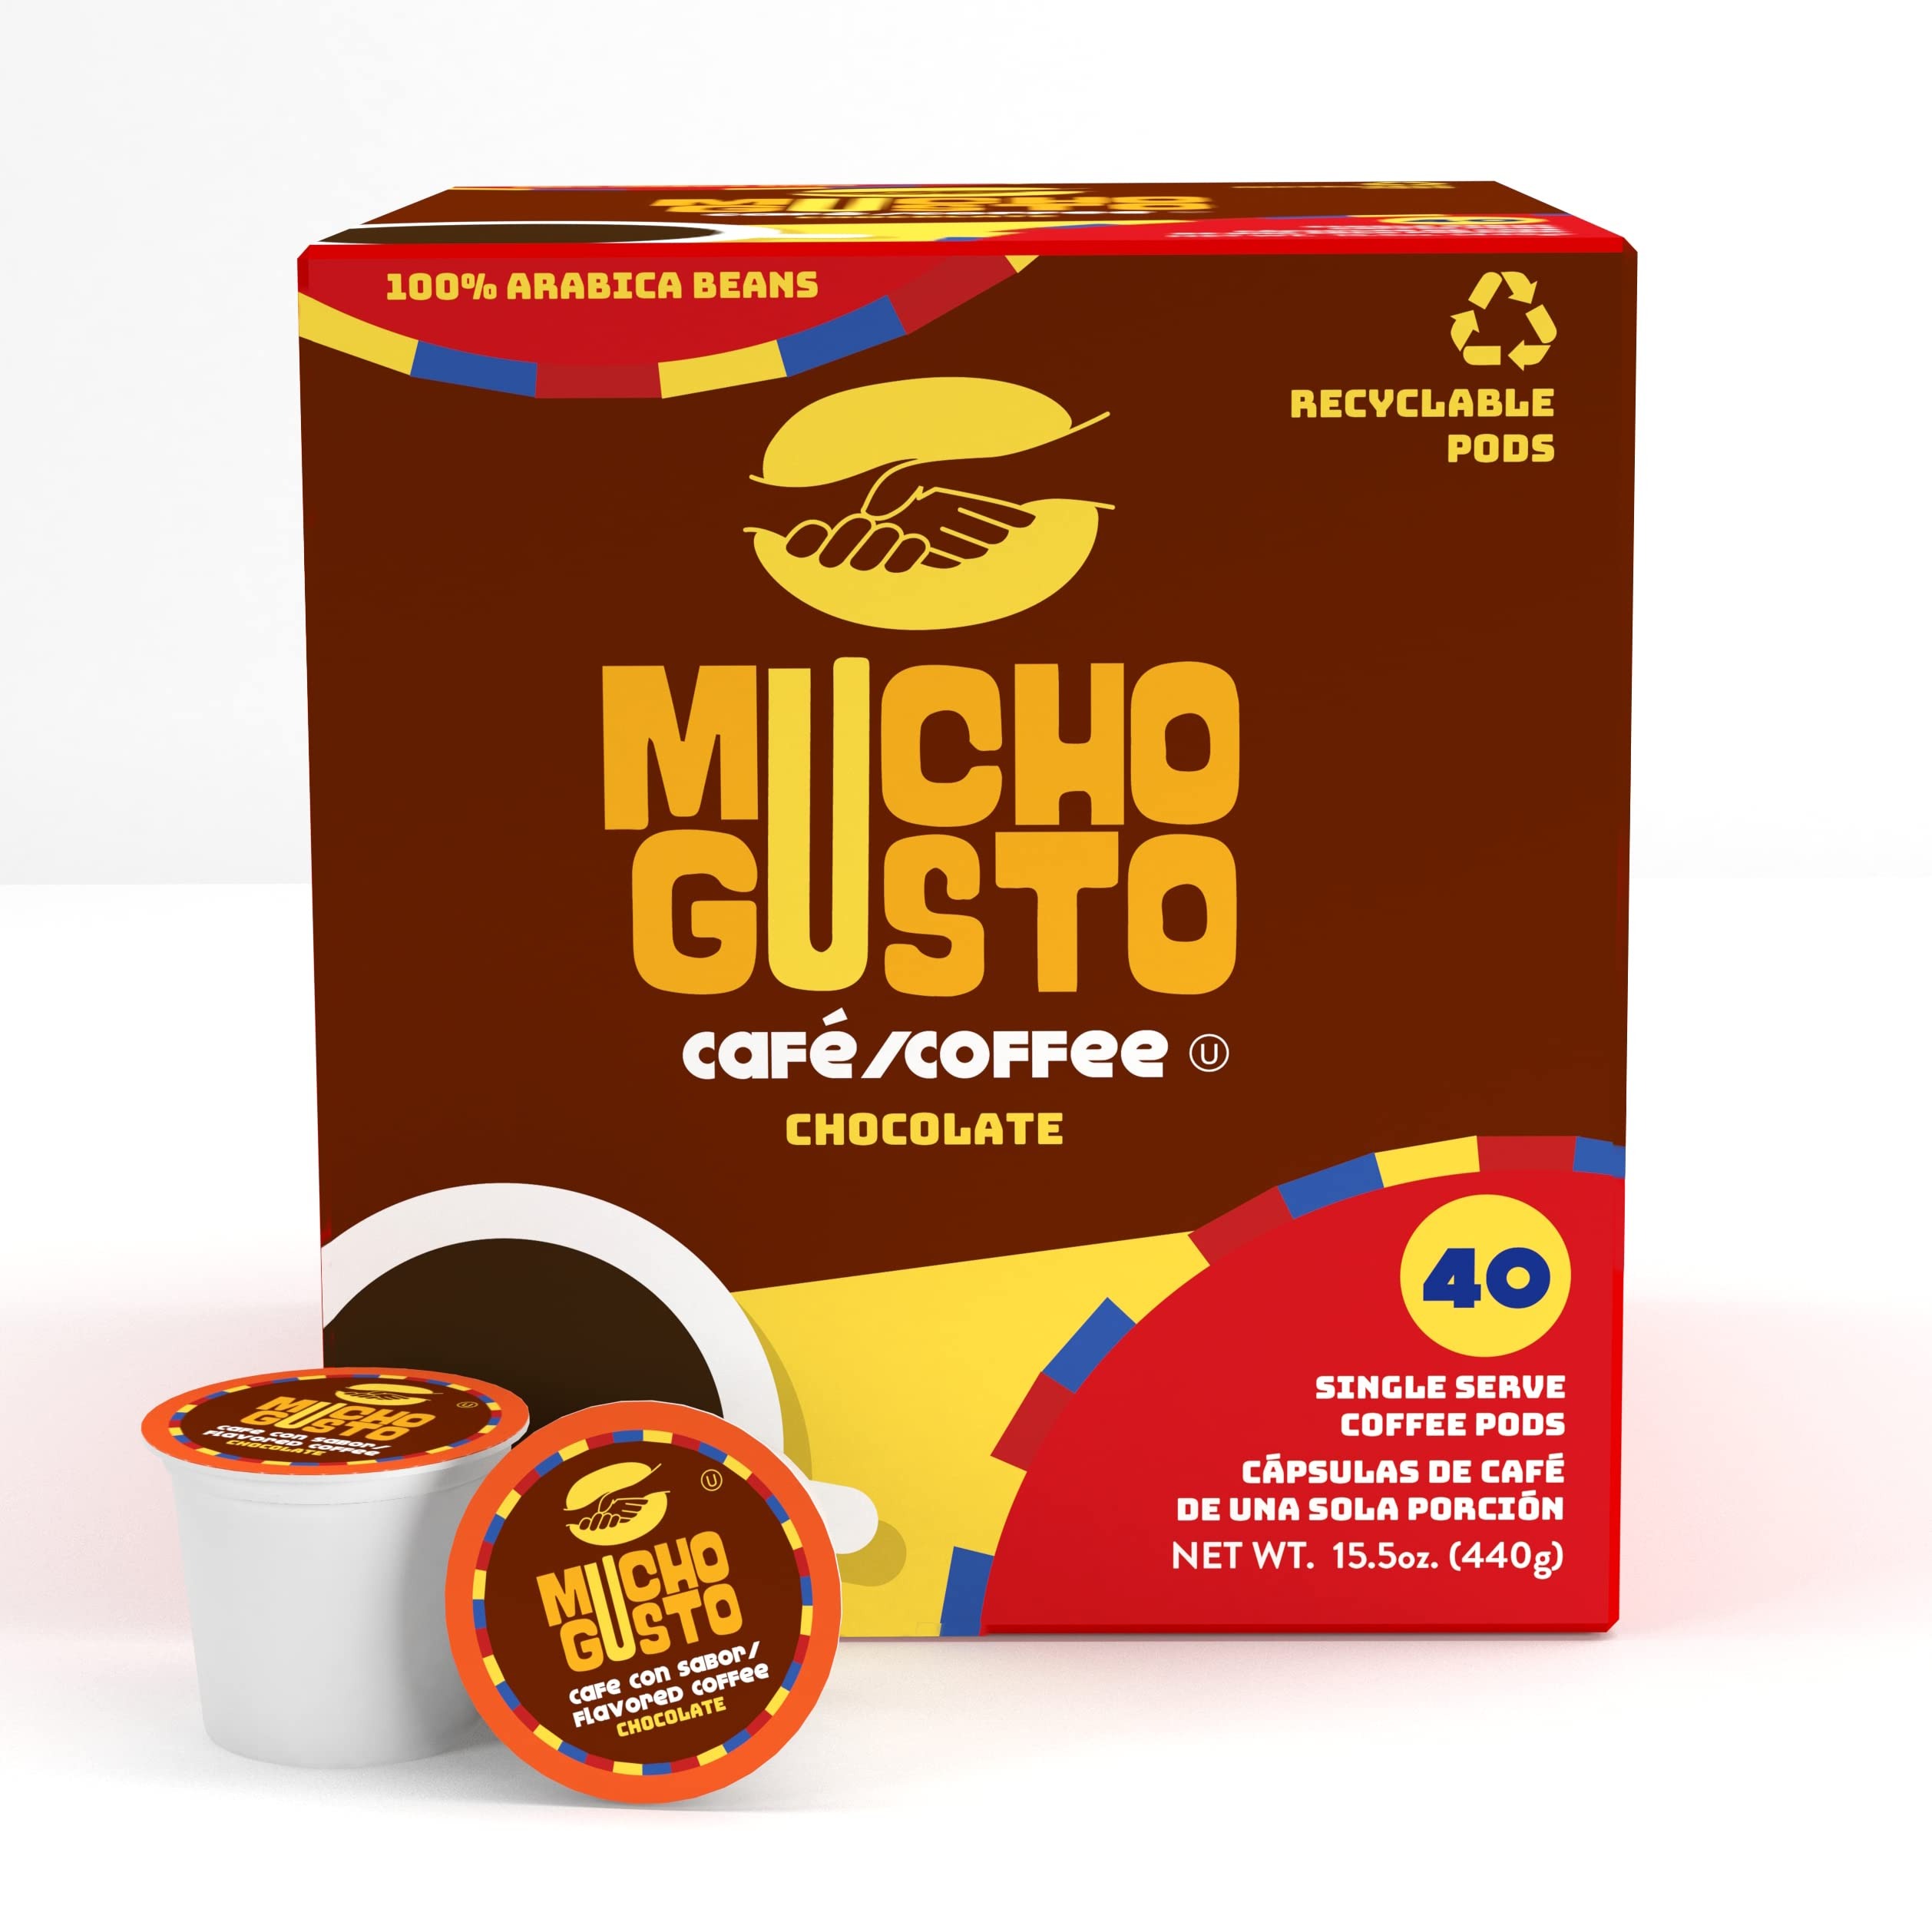
Item Name: Mucho Gusto Chocolate Flavored Coffee Pods, Compatible with 2.0 K-Cup Brewers, 40 Count (Pack of 1)
Bullet Point 1: Our chocolate is a two-in-one combination: a dessert and a coffee, but you can drink it at any time of day. / Nuestro chocolate es un dos en uno: postre y café, pero lo puedes beber en cualquier momento del día.
Bullet Point 2: 100% Arabica beans / Granos 100% arábica
Bullet Point 3: Compatible with Keurig 2.0 machines / Cápsulas compatibles con las cafeteras Keurig 2.0
Bullet Point 4: Mucho Gusto is not affiliated with Keurig Dr Pepper Inc. Keurig and K Cup are registered trademarks of Keurig Dr Pepper Inc.
Bullet Point 5: Gluten Free. Non GMO/ Sin gluten. No GMO (transgénica)
Value: 40.0
Unit: Count

Price: 24.02